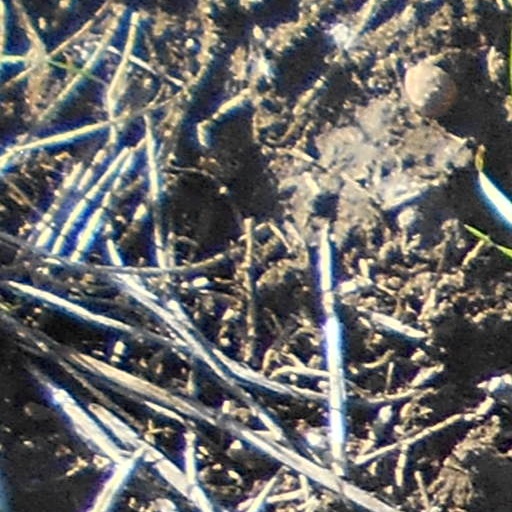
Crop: wheat